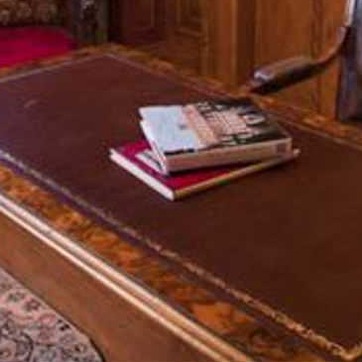
Material: paper